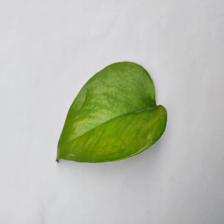
Label: Healthy